Seweryn Berson

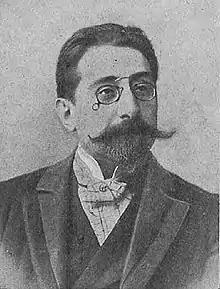
Seweryn Berson 1901

Seweryn Berson (1858–1917) was a Polish lawyer and composer. Born in Nowy Sącz, early in his youth he moved to Lwów (then in Galicia, currently in Ukraine), where he spent most of his life. A student of Berlin-based conservatory of Heinrich Urban, he composed numerous operettas ( – "Dance lesson"; 1902), serenades, romances and bagatelles, as well as numerous songs to the lyrics by Heinrich Heine, Henrik Ibsen and Maria Konopnicka. He died March 4, 1917, in Lwów and was buried there.